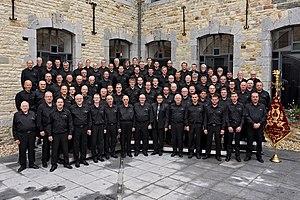
Les chanteurs de la Royale Malmédienne en 2015
La Royale Malmédienne est un chœur d’hommes fondé en 1866 à Malmedy. Si le chant choral est son activité principale, le folklore malmédien tient une grande place dans son répertoire, à côté de chants folkloriques wallons et de chœurs d’opéras, en passant par le répertoire classique français et italien. La volonté du chœur de maintenir vivant le wallon est liée au contexte de l'occupation prussienne son Kulturkampf. Depuis août 2018, le chœur est dirigé par Flavia Costi. Le Président actuel est Fabien Marichal. Le chœur compte un membre d’honneur âgé de 100 ans, ayant 70 ans de participation à son actif.